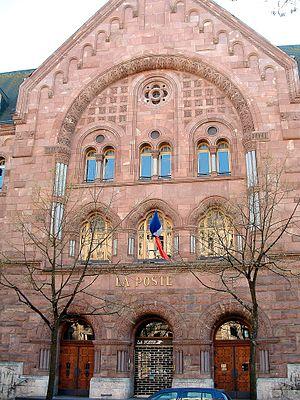
Metz - Poste principale - Façade sur la rue Gambetta
La Neue Oberpostdirektion, direction des Postes, aujourd’hui hôtel des Postes, est un édifice de style néoroman, construit à Metz en 1905 par les autorités allemandes. Située place du Général-de-Gaulle, face à la gare, la poste centrale est un fleuron architectural du quartier impérial de Metz.